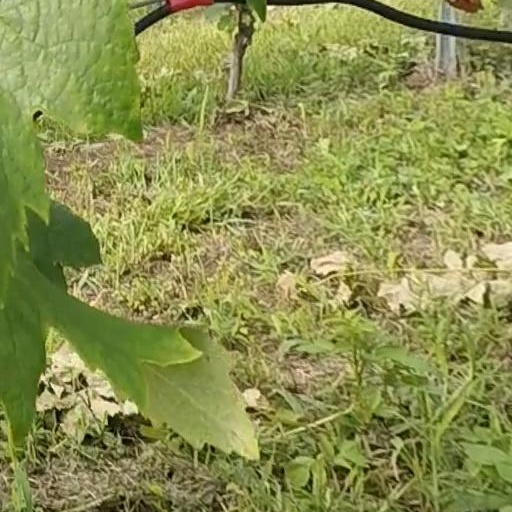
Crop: grape